Charles Sanger Mellen

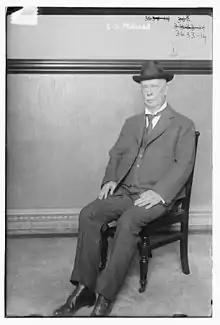
Charles Sanger Mellen in 1915

Charles Sanger Mellen (August 16, 1852November 17, 1927) was an American railroad man whose career culminated in the presidencies of the Northern Pacific Railway (1897–1903) and the New York, New Haven and Hartford Railroad (1903–1913). His goal, along with the New Haven's financier J. P. Morgan, was to consolidate, electrify and modernize all the main railroads of New England, so as to lower competition and produce higher profits. The result of his abrasive tactics alienated public opinion, led to high prices for acquisitions and costly construction; the accident rate soared when efforts were made to save on maintenance costs. Debt soared from $14 million in 1903 to $242 million in 1913, when it was hit by an antitrust lawsuit by the federal government on the charge of monopolizing New England's rail traffic. He was called, "The last of the railway czars."